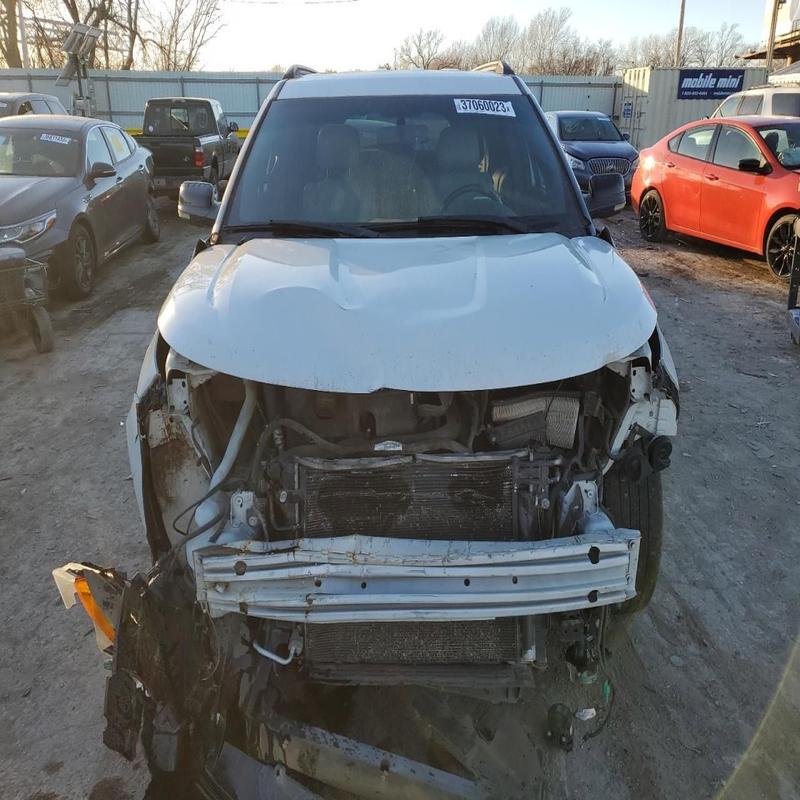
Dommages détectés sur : plaque d'immatriculation avant, pare-choc avant, feu avant droit, feu avant gauche, capot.
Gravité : majeur